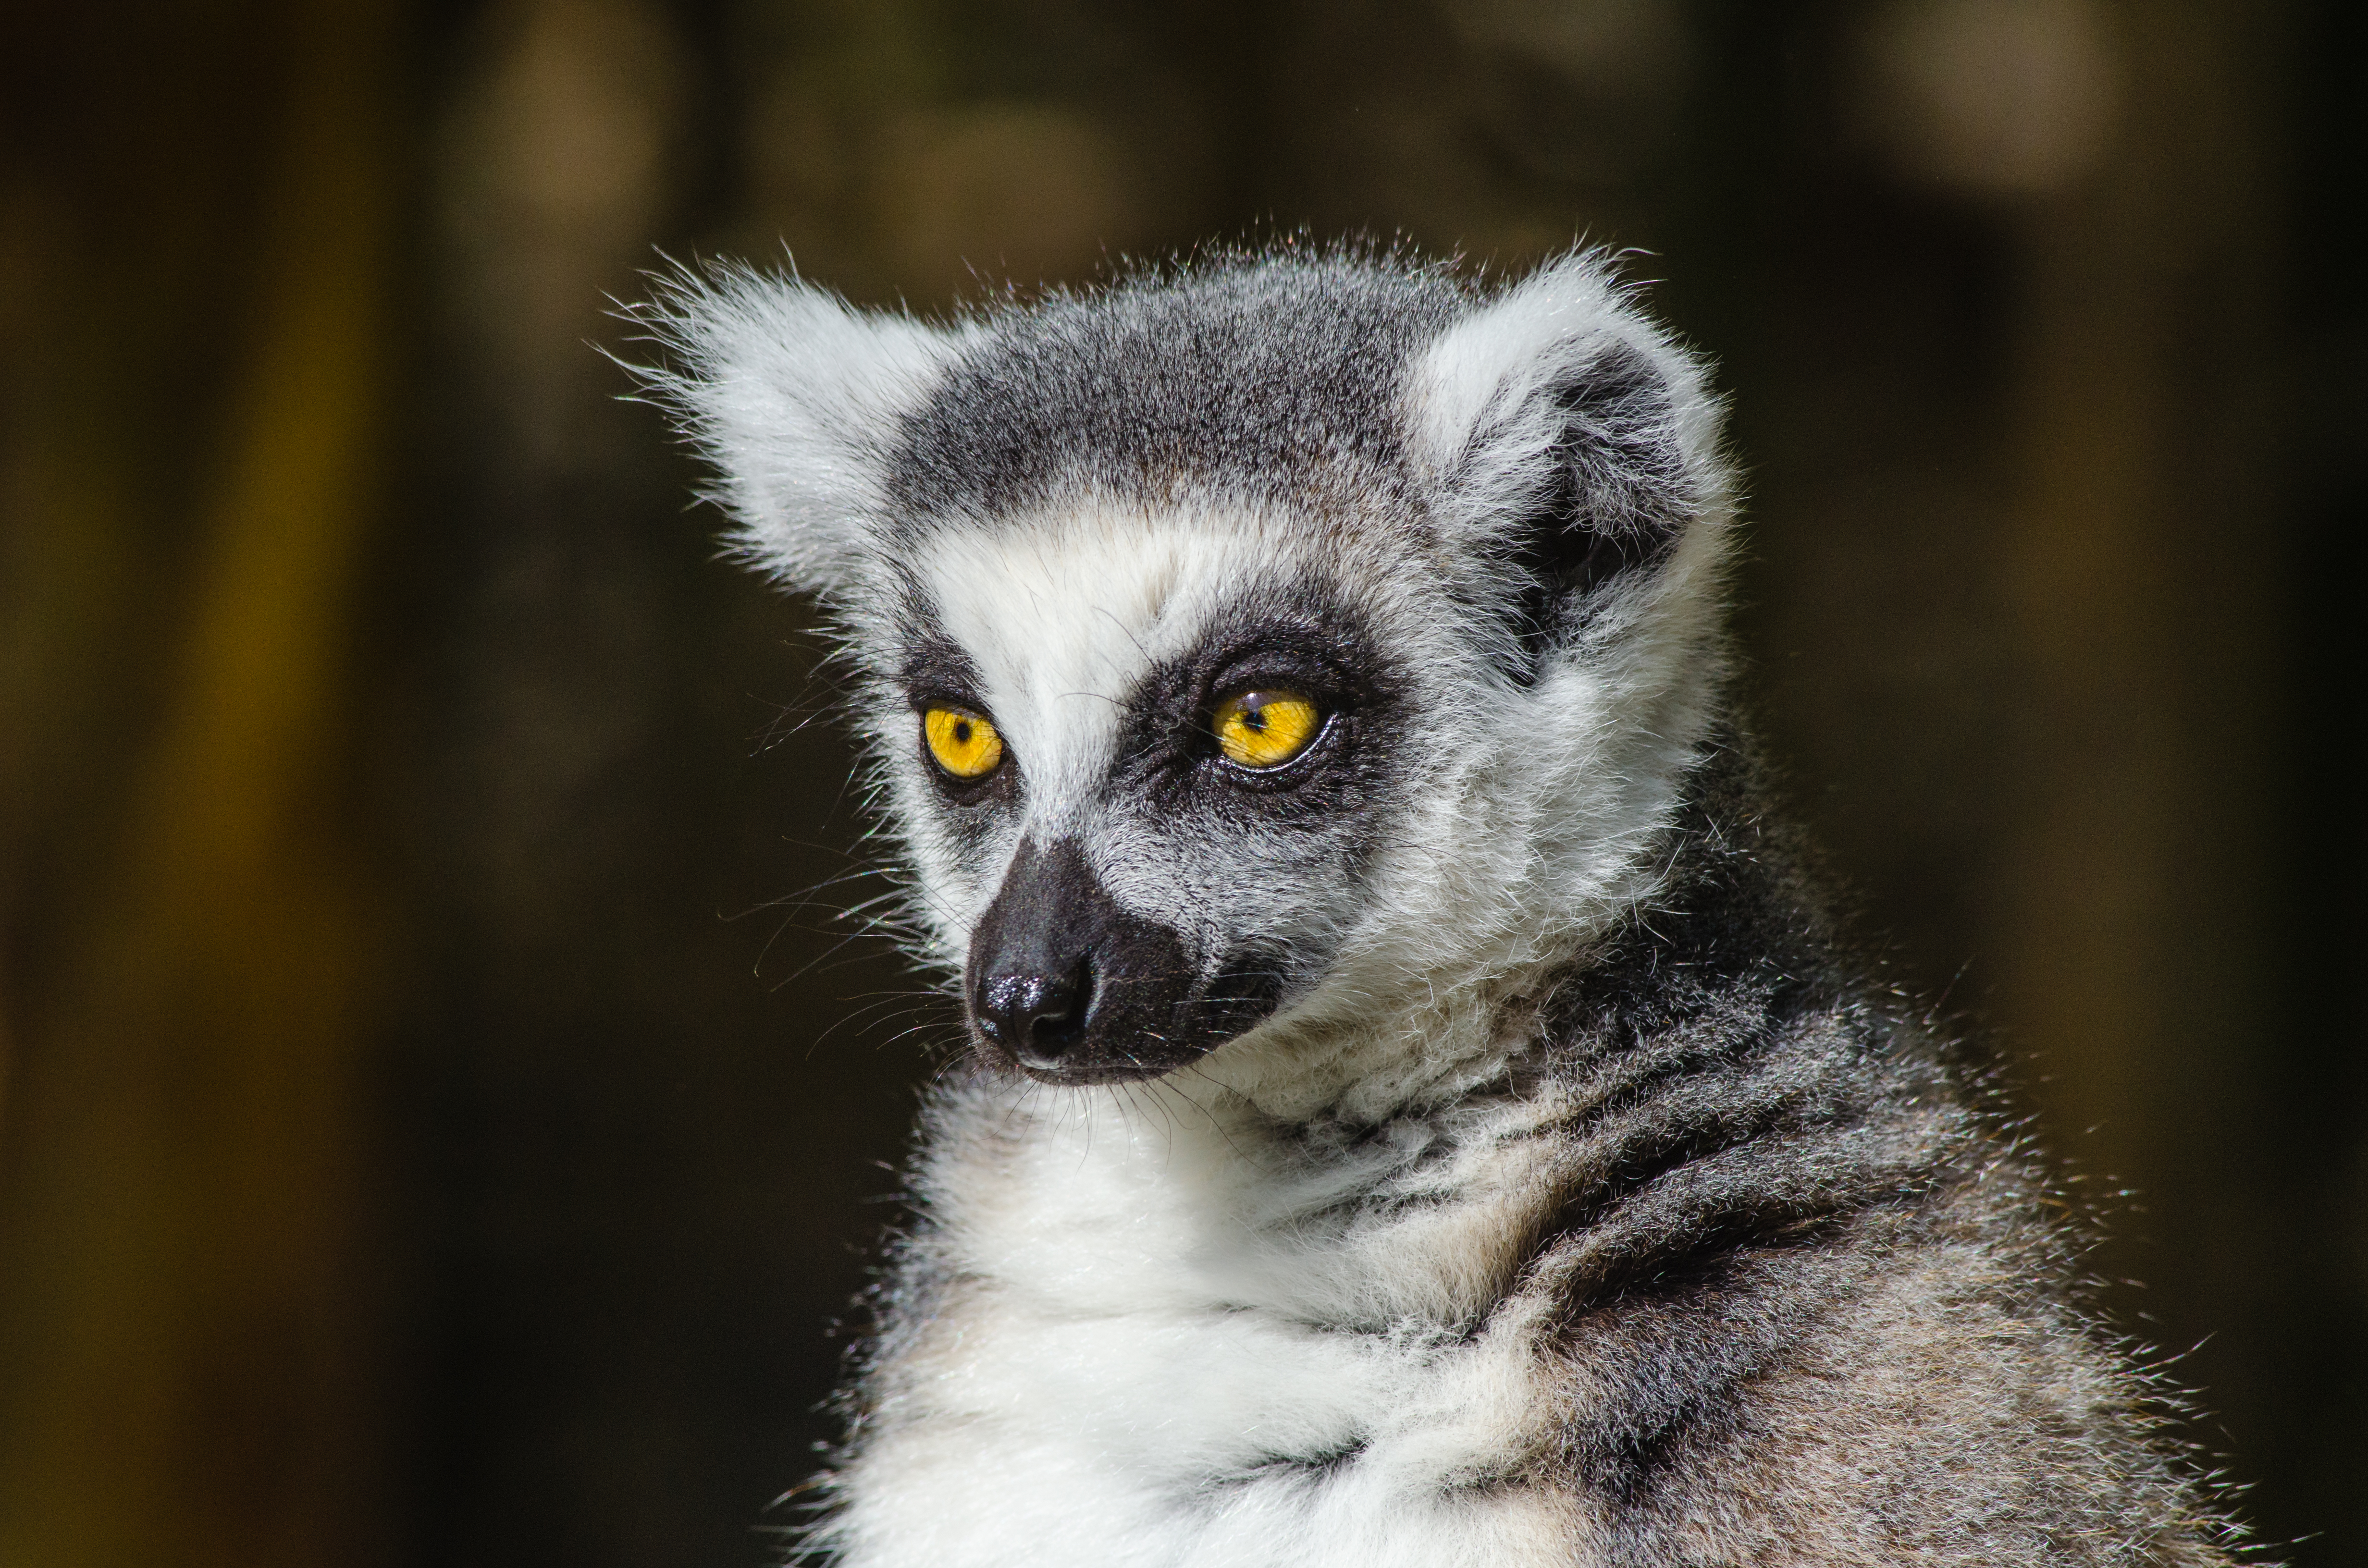
tree, bokeh, ring, feet, animal, cute, female, wildlife, zoo, fur, mammal, nikon, fauna, primate, close up, eyes, whiskers, hands, animals, madagascar, vertebrate, tier, ss, fell, augen, baum, adorable, lemur, d7000, niedlich, weiblich, tailed, catta, katta, tierpart, hnde, fse, madagaskar, 300mm